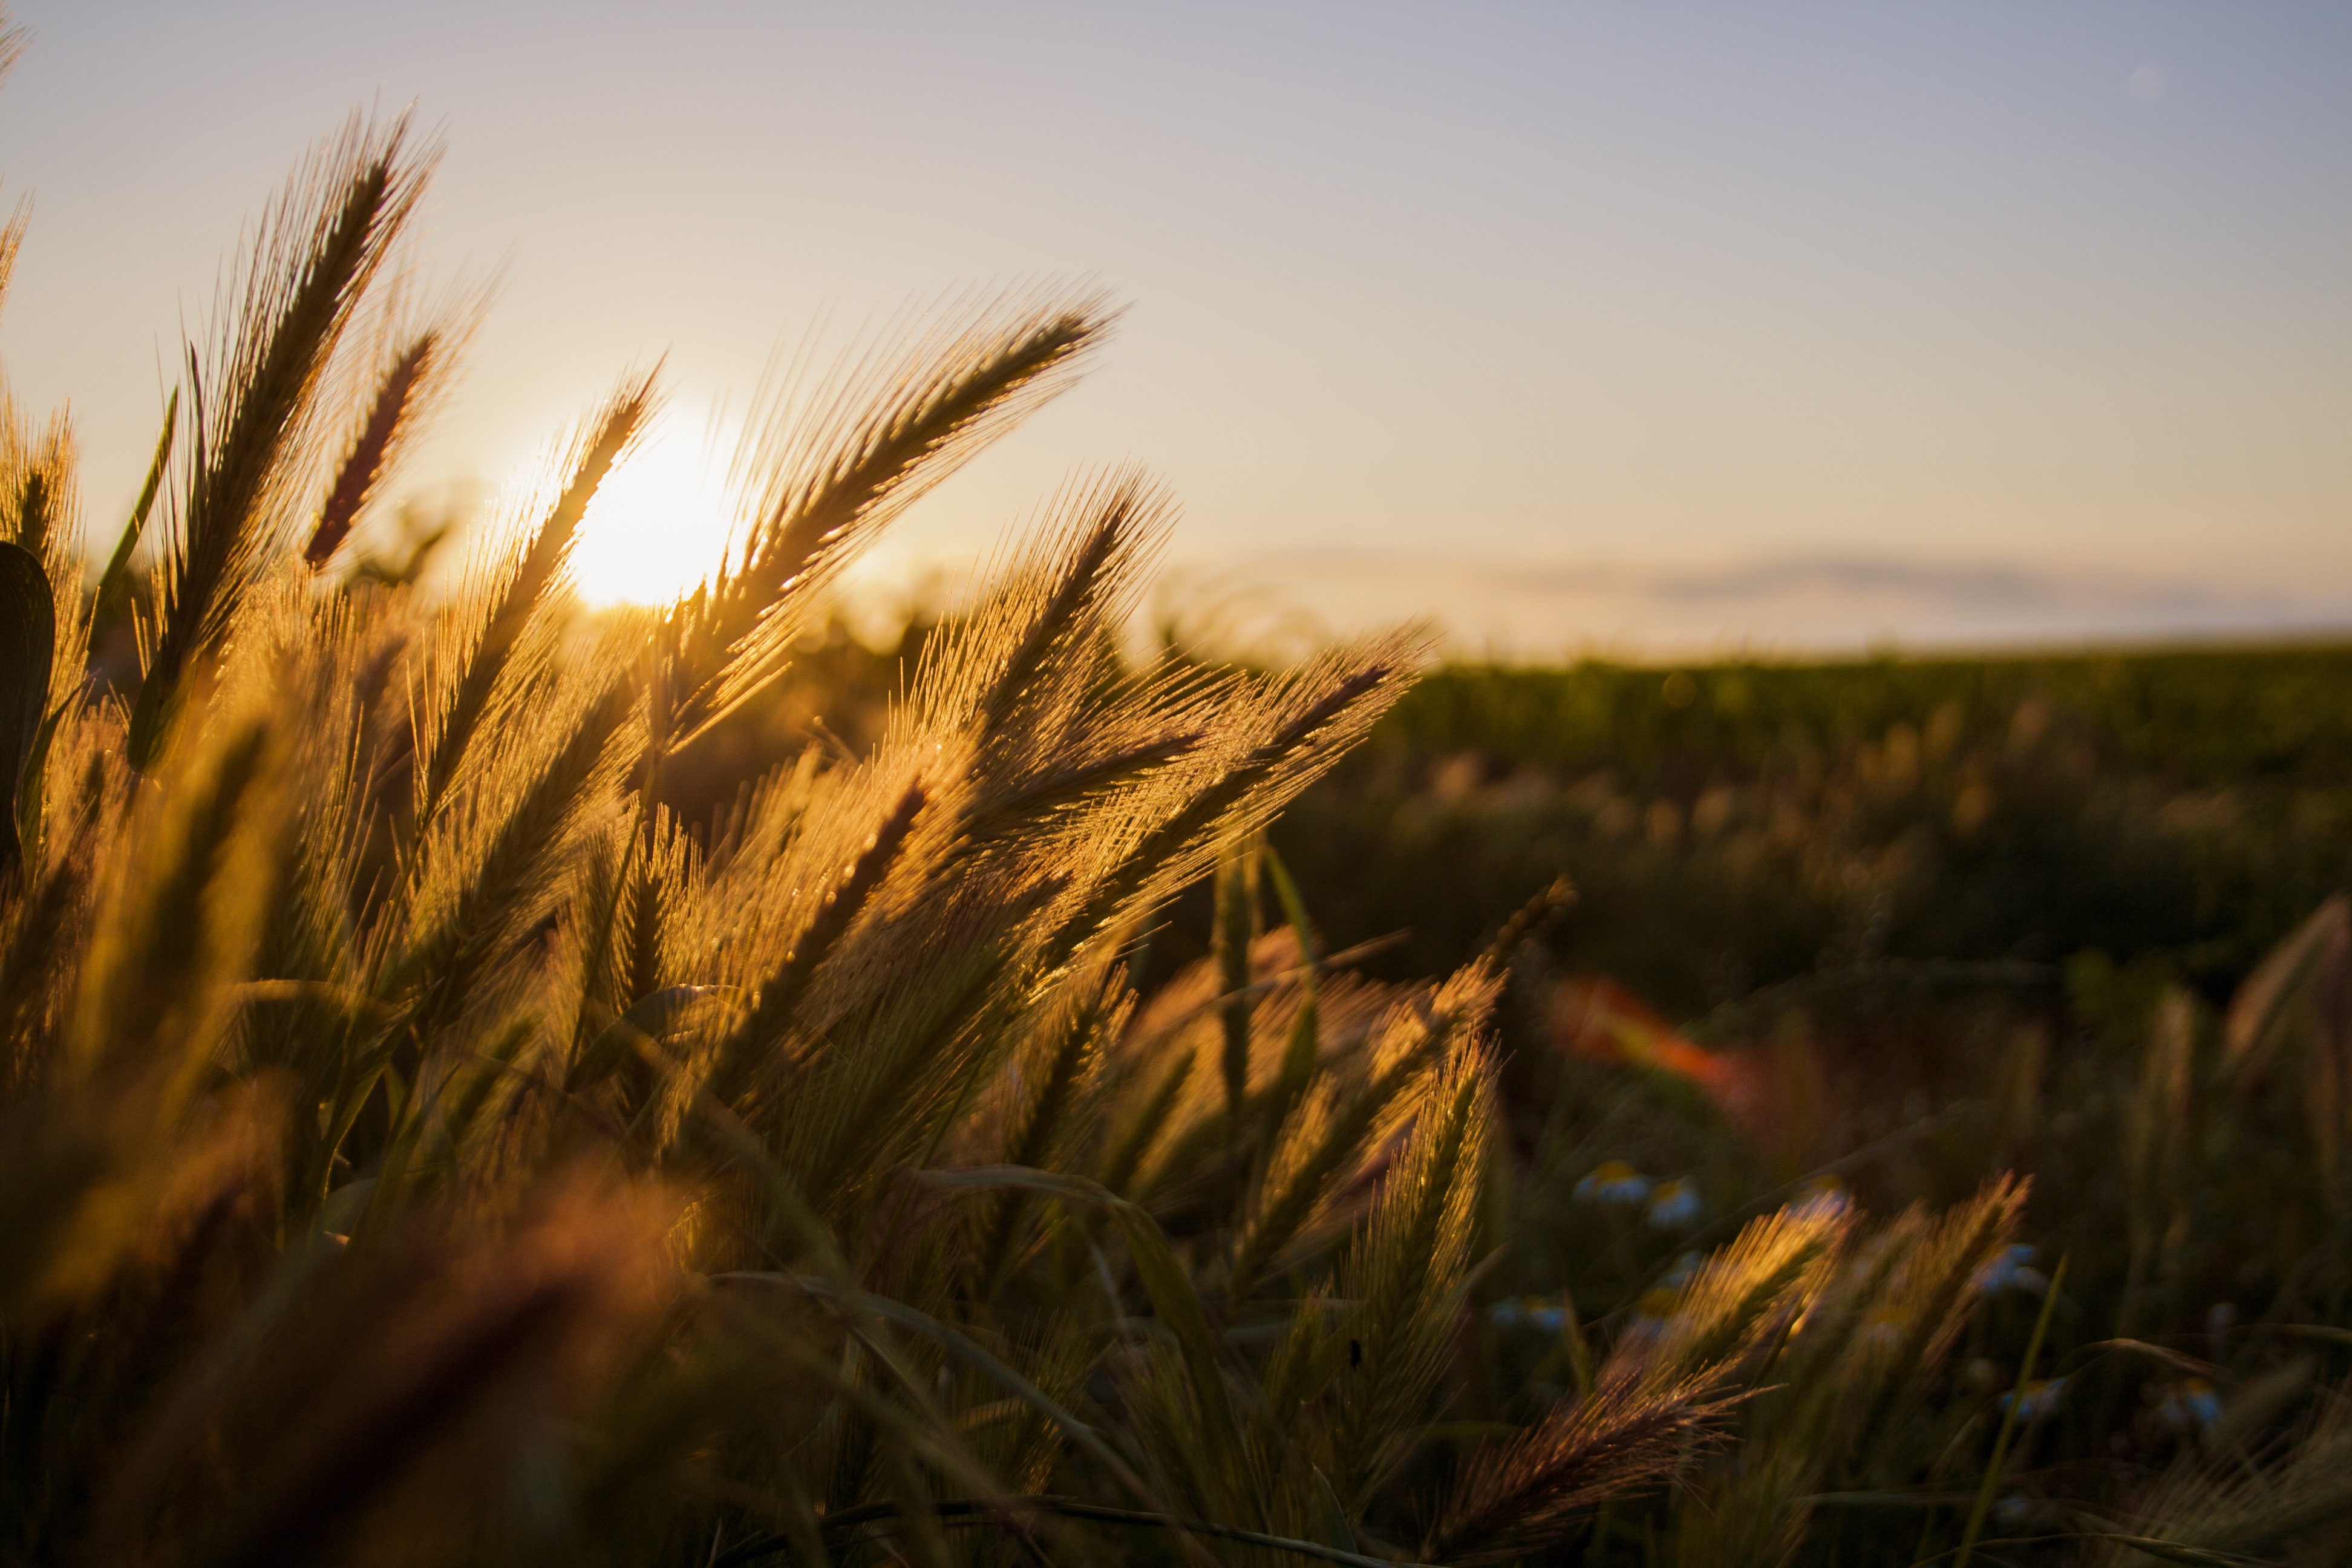
tree, nature, grass, horizon, cloud, plant, sky, sunrise, sunset, field, wheat, prairie, sunlight, morning, leaf, flower, dawn, evening, food, spice, crop, autumn, agriculture, camp, grau, flowering plant, grass family, land plant, arecales